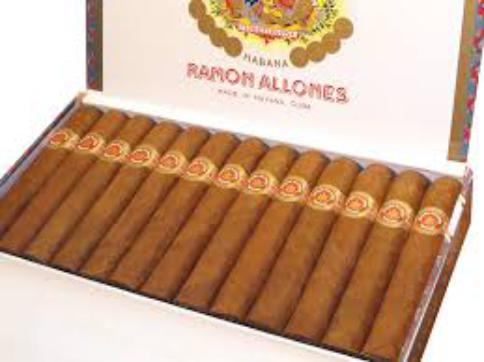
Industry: Necessities